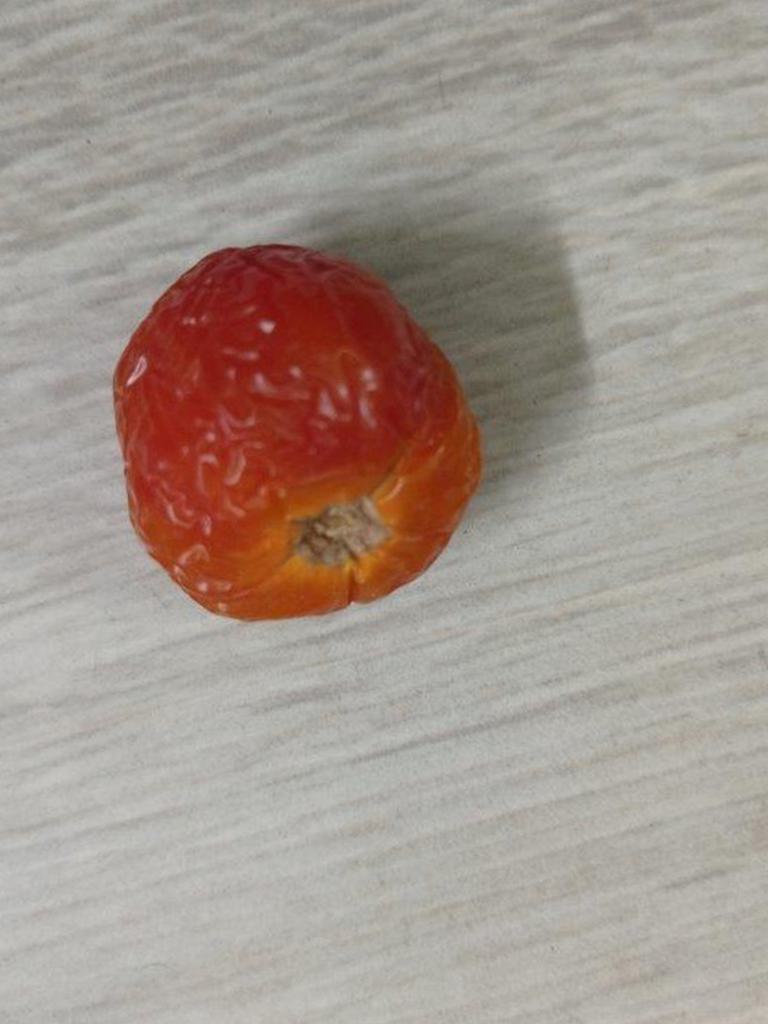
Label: Rotten